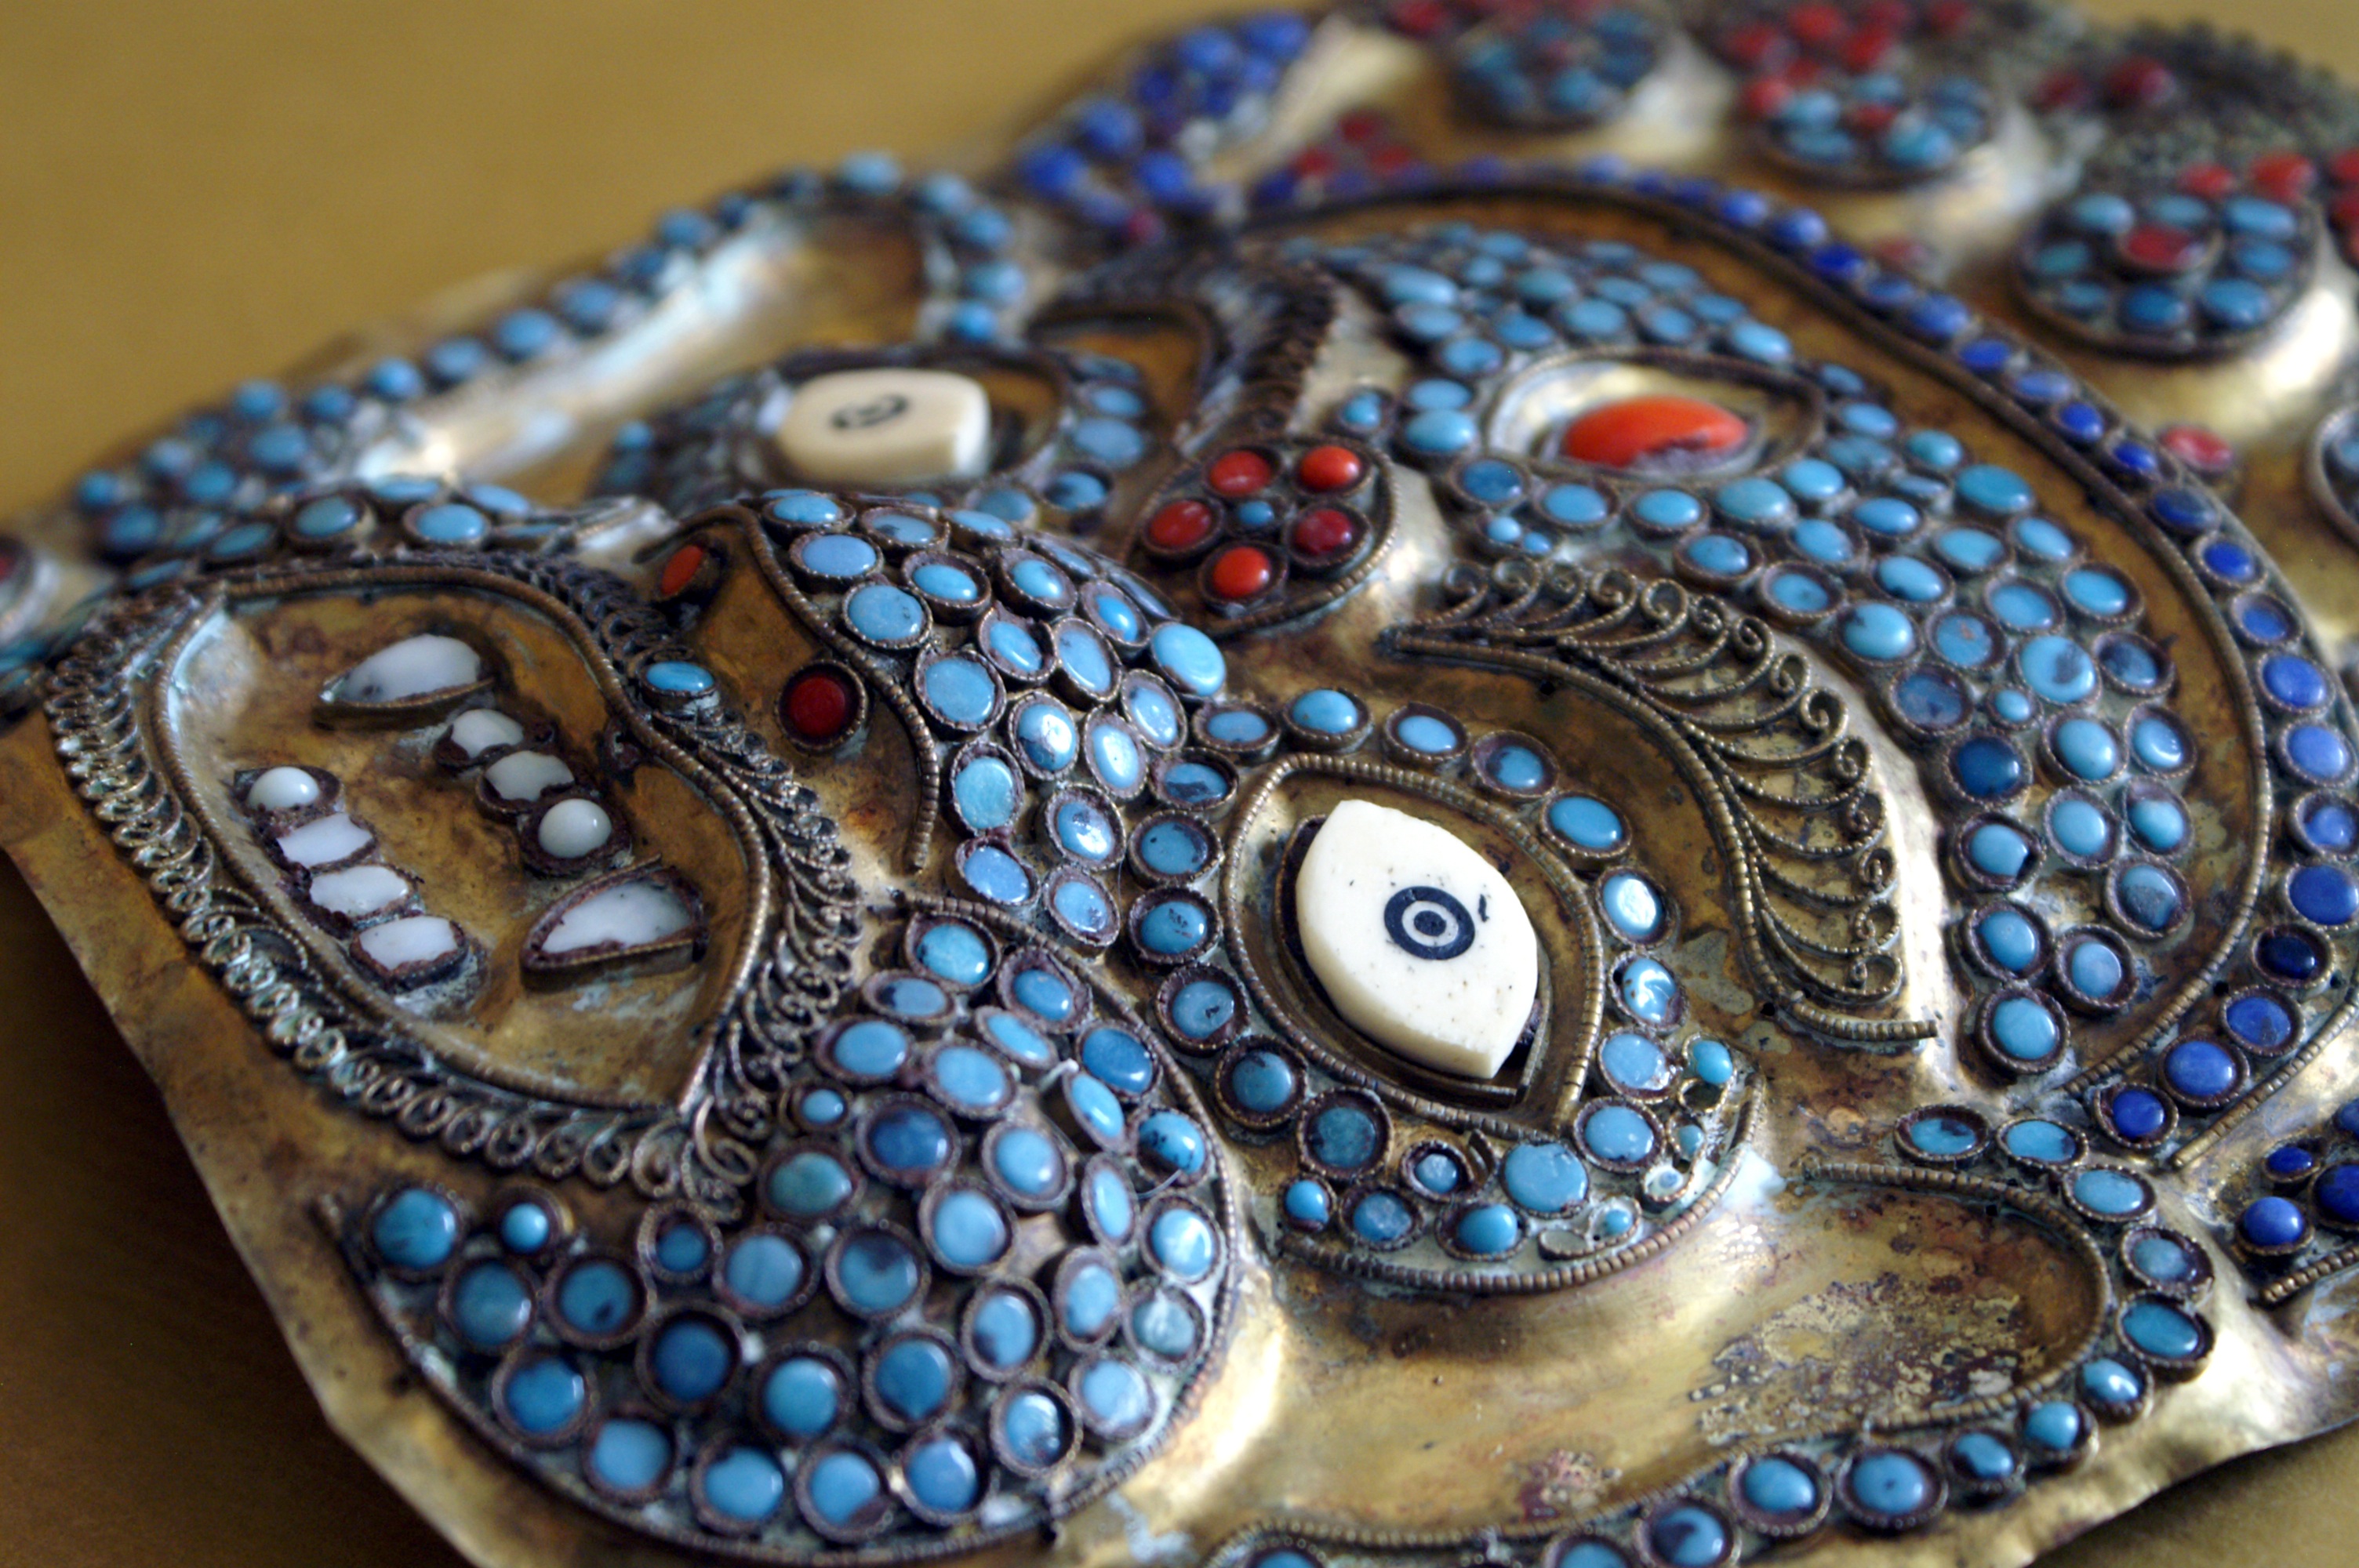
antique, mystery, pattern, golden, bead, jewellery, face, art, mask, gold, serpent, fashion accessory